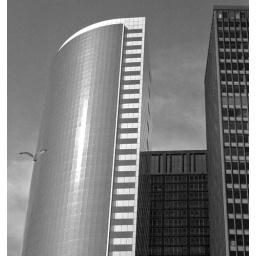
Blue glass tower somewhere near the WTC I think.